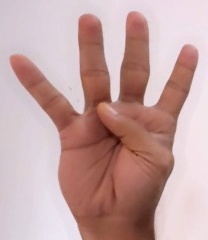
ASL sign: 4